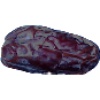
Label: Dates 1